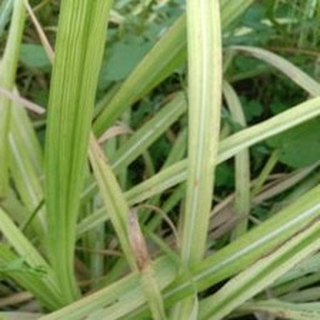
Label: sugarcane_red_rot